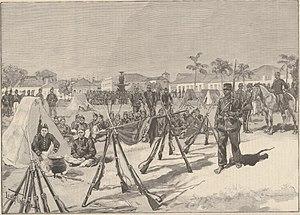
BRÉSIL. — Le 32º bataillon d'infanterie occupant la Praza 7 do Setembro a Rio Grande do Sul, après la défaite des fédéralistes. — (Dessin de M. L. Tinayre, d'après les photographies communiquées par M. Emite Tancke).
La révolution fédéraliste eut lieu dans le Sud du Brésil peu après la proclamation de la république. Les troubles commencèrent avec l'instabilité politique entretenue par les fédéralistes qui voulaient, selon leur propres termes « libérer le Rio Grande do Sul de la tyrannie de Júlio de Castilhos », alors gouverneur de l'État.